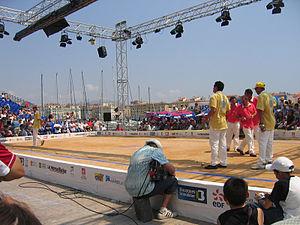
Le Mondial la Marseillaise à pétanque est le plus grand concours international de pétanque au monde. Il regroupe annuellement plus de 13 000 joueurs de tous niveaux. Il accueille 50 000 spectateurs le premier jour, et plus de 150 000 pour l’ensemble de la compétition. Il se déroule, à Marseille au parc Borely et sur un réseau de terrain dans toute la ville. Les parties finales se disputent généralement sur le Vieux-Port. Depuis 2017, la finale a eu lieu sur le parvis du MUCEM, où un stade de plus de 3000 places est installé pour l'occasion.